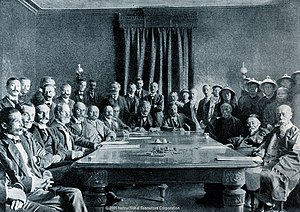
Bokseropstanden / Fredsaftalen
Undertegnelsen af Bokserprotokollen. Siddende næst længst til højre Qing-imperiets sendebud Li Hongzhang.
Bokseropstanden er den i Europa gængse betegnelse for en national, fremmedfjendtlig bevægelse i Kina, der 1898-1899 opstod i provinserne Shandong og Zhili, særlig efter enkekejserinde Cixis reaktionære statskup i september 1898, og som iværksatte en opstand mod vestlig politisk og kommerciel indflydelse i Kina, i 1898. I august 1900 havde 230 udlændinge mistet livet, mens tusinder af kinesiske kristne og rebeller var blevet dræbt.